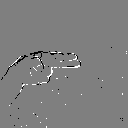
ASL letter: h